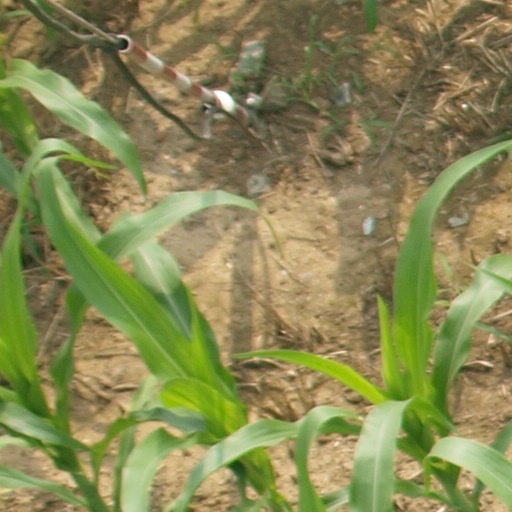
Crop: maize; corn